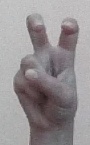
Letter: toot